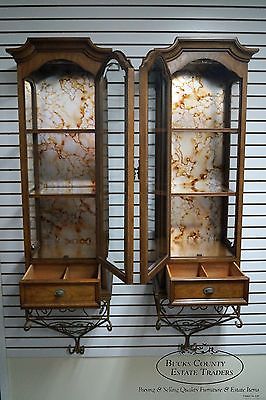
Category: cabinet